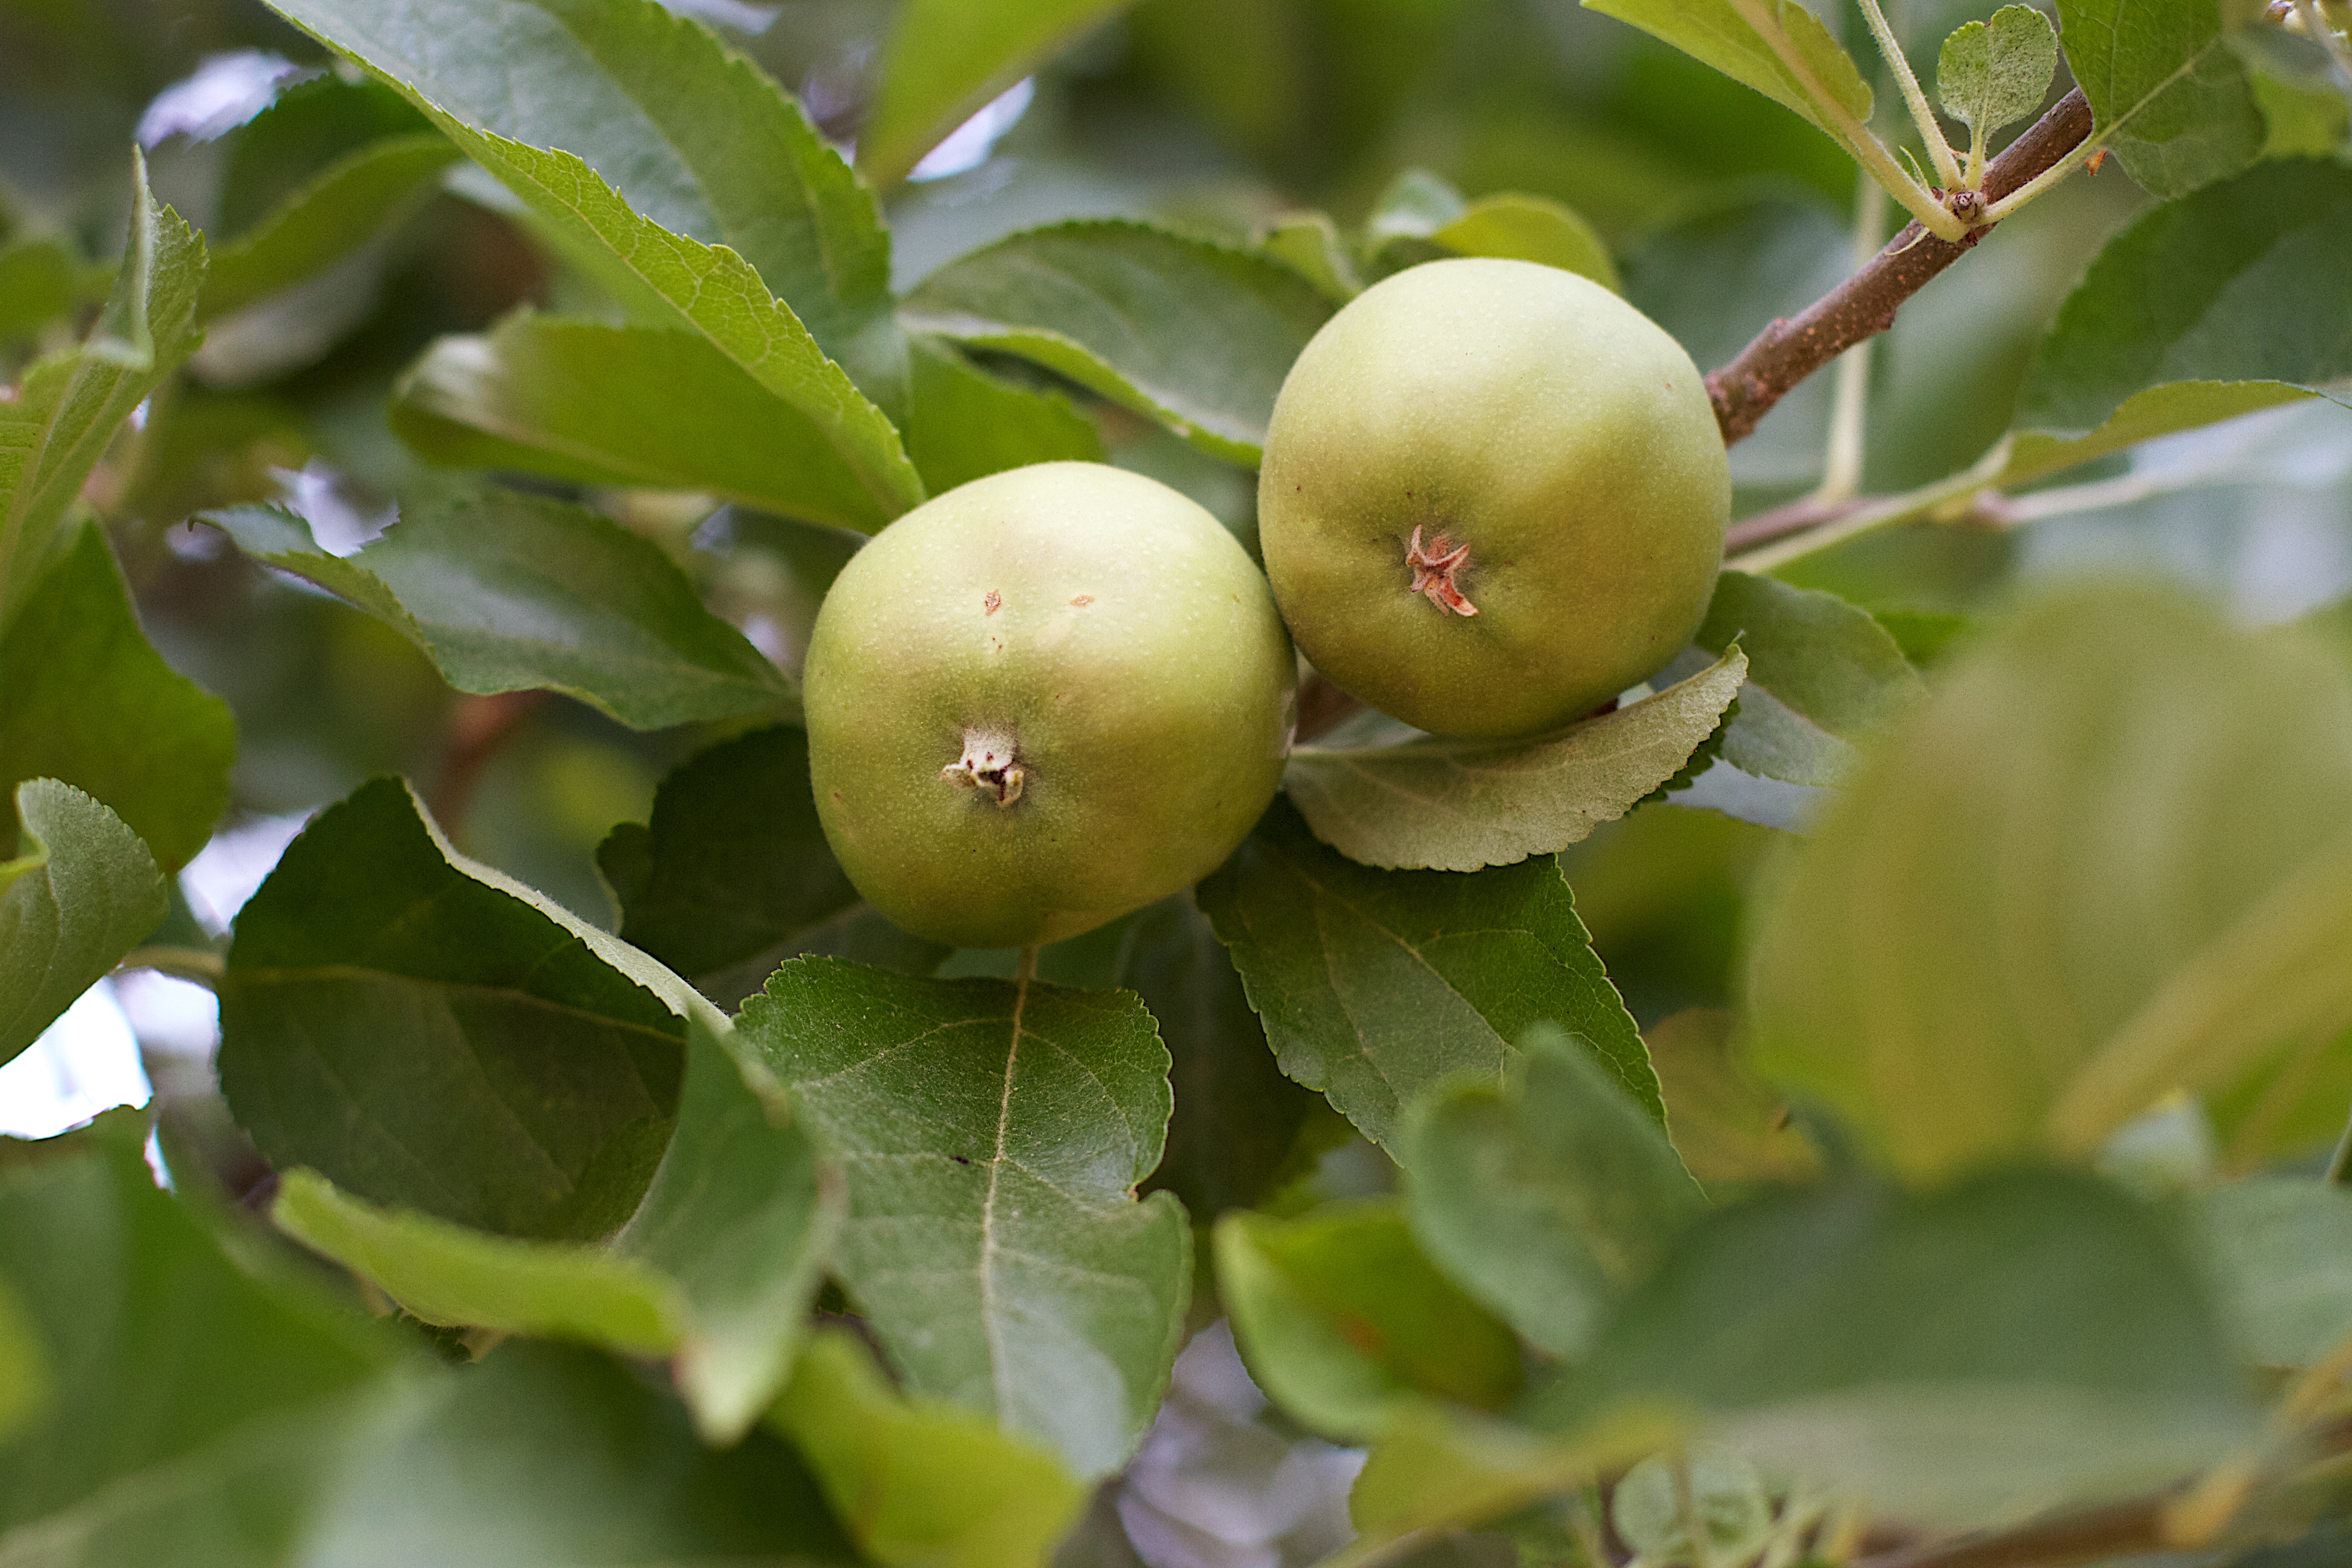
apple, tree, branch, blossom, plant, fruit, leaf, flower, food, produce, evergreen, flora, shrub, macro photography, flowering plant, woody plant, land plant